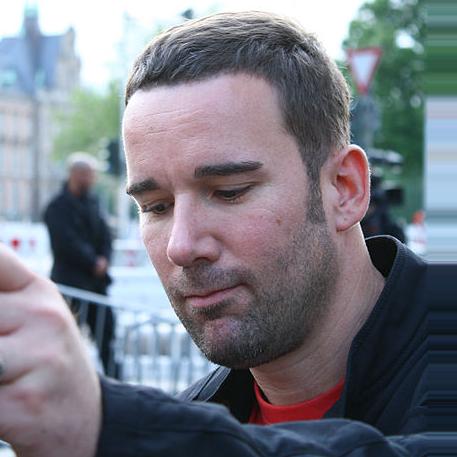
Age: 39